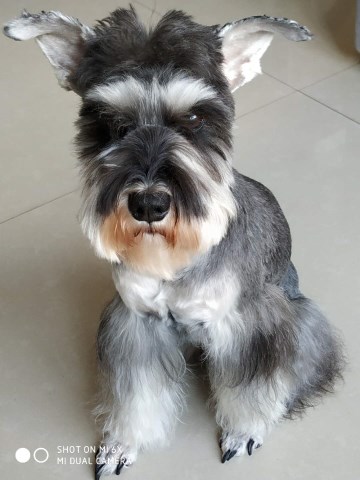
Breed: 2342-n000102-miniature_schnauzer